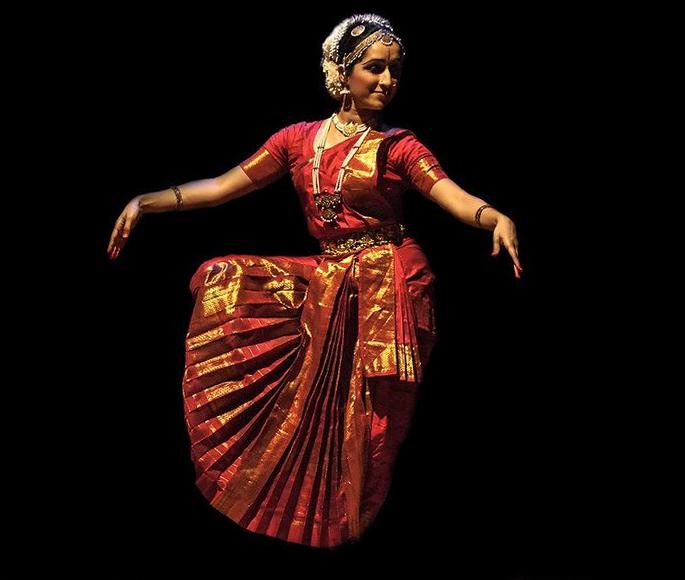
Dance form: kuchipudi